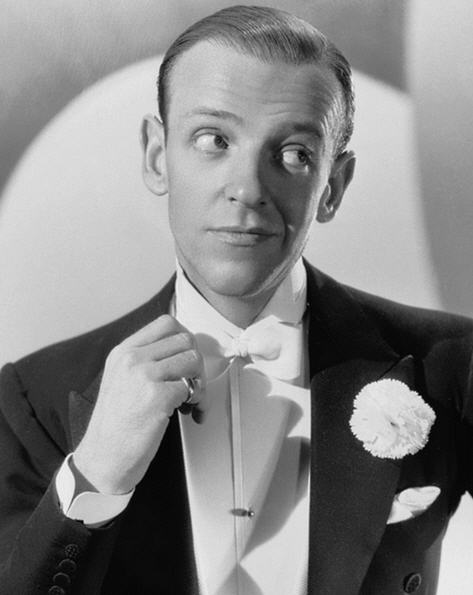
เฟรด แอสแตร์

| name = เฟรด แอสแตร์
| image = Astaire, Fred - Never Get Rich.jpg
| imagesize = 230px
| birthname = Frederick Austerlitz
| birthplace = โอมาฮา รัฐเนบราสกา สหรัฐอเมริกา
| deathplace = ลอสแอนเจลิส รัฐแคลิฟอร์เนีย สหรัฐอเมริกา
| occupation = นักแสดง นักเต้น นักร้อง นักออกแบบท่าเต้น
| yearsactive = 1917-1981
| spouse = Phyllis Livingston Potter (1933-1954) Robyn Smith(1980-1987)
เฟรด แอสแตร์ () (10 พฤษภาคม ค.ศ. 1899 - 22 มิถุนายน ค.ศ. 1987) เป็นนักแสดงภาพยนตร์ชาวอเมริกันและเป็นนักแสดงละครบรอดเวย์ นักเต้น นักออกแบบท่าเต้น นักร้อง เขามีผลงานการแสดงยาวนานกว่า 76 ปี มีผลงานภาพยนตร์เพลง 31 เรื่อง เขาได้รับการจัดอันดับจากสถาบันภาพยนตร์อเมริกัน ที่อันดับ 5 ในหัวข้อ ดาราชายที่ยิ่งใหญ่ที่สุดตลอดกาล จีน เคลลี เคยกล่าวว่า "ประวัตศาสตร์ของการเต้นในภาพยนตร์เริ่มขึ้นที่แอสแตร์" นอกเหนือจากภาพยนตร์และโทรทัศน์แล้ว นักเต้นคลาสสิกและนักออกแบบท่าเต้นหลายคนอย่าง รูดอล์ฟ นูเรเยฟ, ไมเคิล แจ็กสัน, มิคาอิล แบรีชนิคอฟ และเจอโรม ร็อบบินส์ ก็ต่างได้รับอิทธิพลจากตัวเขา
== อ้างอิง ==
หมวดหมู่:นักแสดงอเมริกัน
หมวดหมู่:นักร้องอเมริกัน
หมวดหมู่:ผู้ที่ได้รับรางวัลเอมมี
หมวดหมู่:ผู้ได้รับรางวัลลูกโลกทองคำ สาขานักแสดงสมทบชายยอดเยี่ยม
หมวดหมู่:บุคคลจากโอมาฮา
หมวดหมู่:เสียชีวิตจากโรคปอดบวม
หมวดหมู่:ผู้ที่ได้รับรางวัลแกรมมี สาขาศิลปินผู้ประสบความสำเร็จตลอดช่วงชีวิต